Mile Starčević (politician, born 1862)

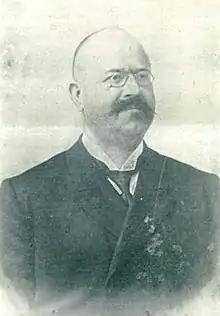

Mile Starčević (29 September 1862 – 10 March 1917) was a Croatian politician and a lawyer born in the village of near Gospić. He was an elected member of the Sabor of the Kingdom of Croatia-Slavonia in 1892–1917 as a member of the Party of Rights. After 1894, Starčević advocated solving the Croatian question within the framework of trialism in Austria-Hungary. Following a political clash within the Party of Rights, Starčević left the party (together with his relative Ante Starčević, Josip Frank, and Eugen Kumičić) to form the Pure Party of Rights. After a conflict with Frank, in 1908 Starčević formed a new political party known as the Mile Starčević faction of the Party of Rights whose adherents were referred to as the "Milinovci" in reference to Starčević. In 1912, his party abandoned trialism and became allied with the Croat-Serb Coalition led by Frano Supilo and Svetozar Pribičević. During World War I, Starčević left politics. He died in Zagreb.